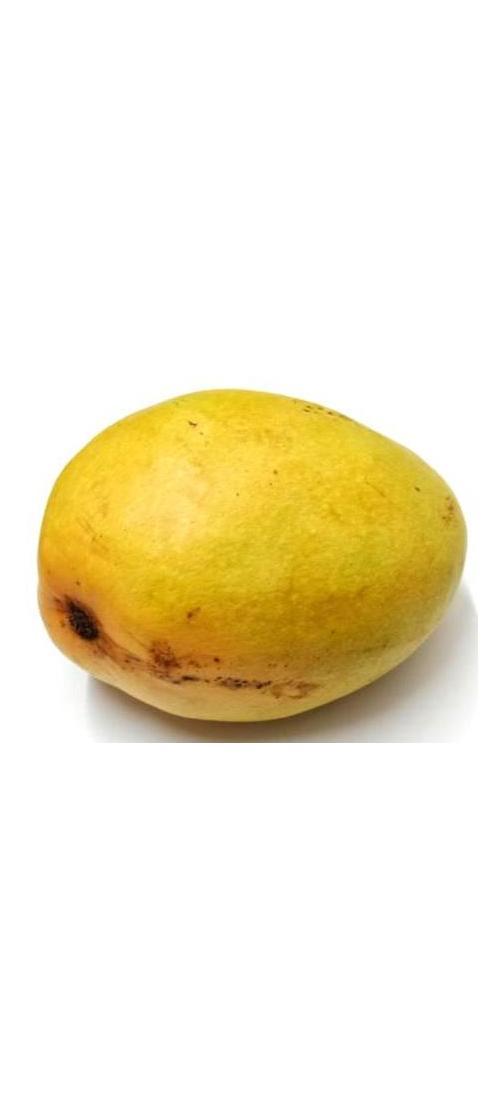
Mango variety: Bari-11